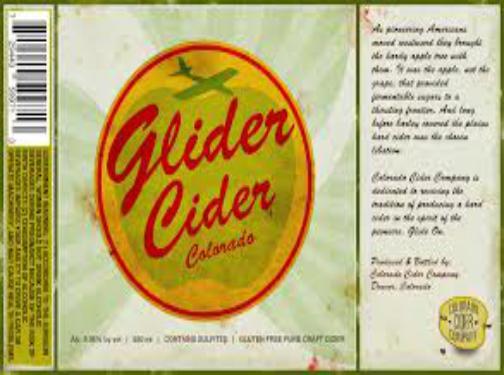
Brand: Glider Cider
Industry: Food